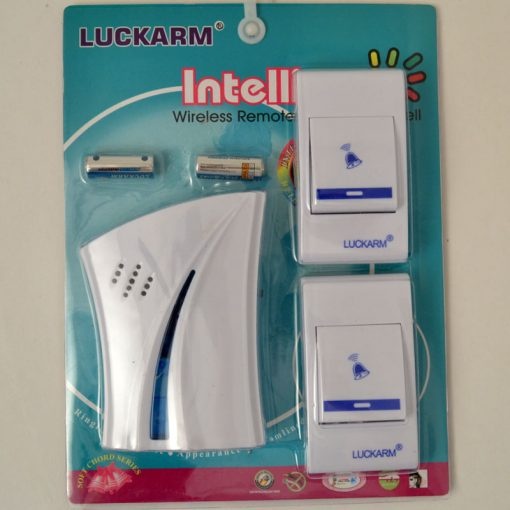
WIRELESS REMOTE CONTROL WITH 2 BELLS
Brand: Trendsters.pk
Category: Home & Garden > Kitchen & Dining > Kitchen Tools & Utensils > Cooking Thermometer Accessories > Wireless Receivers